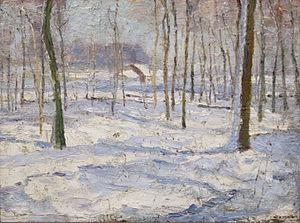
Georges-Léon-Ernest Buysse, né à Gand le 2 février 1864 et mort le 27 février 1916, est un peintre impressionniste et luministe belge.